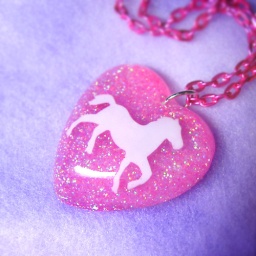
horse of a different color in pink